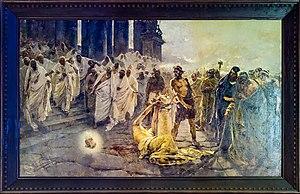
Paul de Tarse ou saint Paul, portant aussi le nom juif de Saul, né au début du Iᵉʳ siècle probablement à Tarse en Cilicie et mort vers 64 à Rome, est une personnalité du paléochristianisme. Juif et citoyen romain de naissance, il persécute les disciples de Jésus de Nazareth avant de se revendiquer apôtre de ce dernier, bien qu'il n'appartienne pas au cercle de Douze.